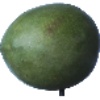
Label: mango